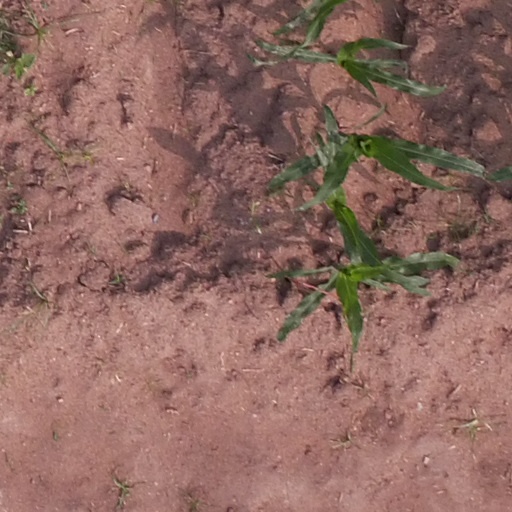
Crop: maize; corn